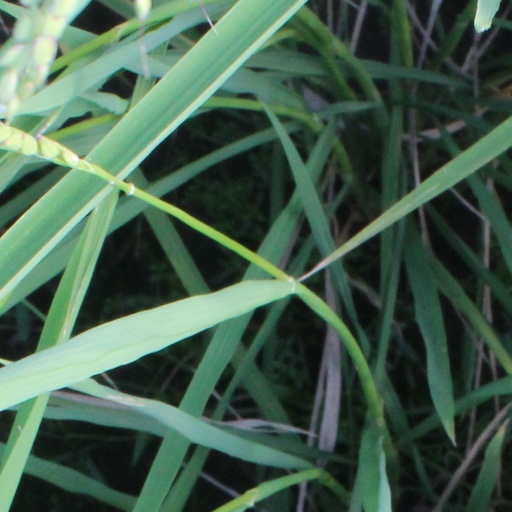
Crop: rice